Elysium

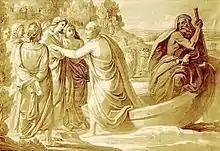
"Goethe's Ankunft im Elysia" by Franz Nadorp

Elysium, otherwise known as the Elysian Fields ("Ēlýsion pedíon"), Elysian Plains or Elysian Realm, is a conception of the afterlife that developed over time and was maintained by some Greek religious and philosophical sects and cults. It was initially separated from the Greek underworld—the realm of Hades. Only mortals related to the gods and other heroes could be admitted past the river Styx. Later, the conception of who could enter was expanded to include those chosen by the gods, the righteous, and the heroic. They would remain at the Elysian Fields after death, to live a blessed and happy afterlife, and indulge in whatever they had enjoyed in life.